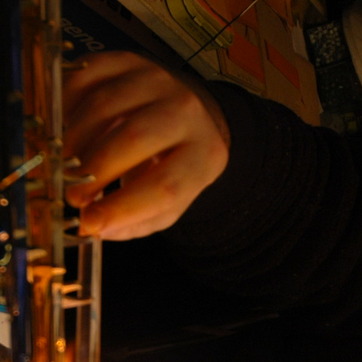
Material: skin